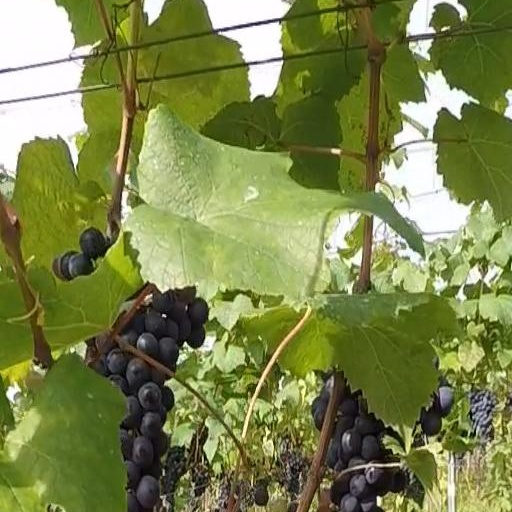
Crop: grape